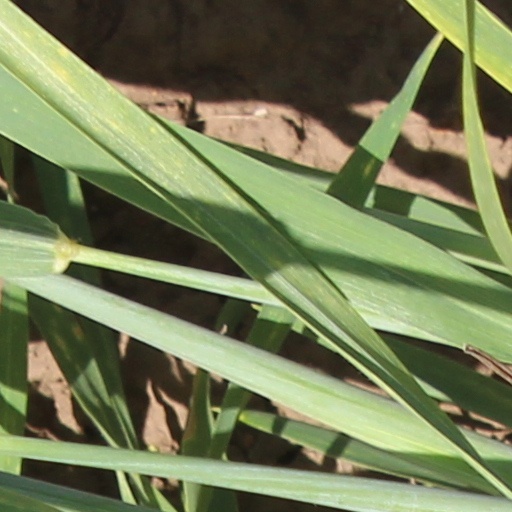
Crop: wheat